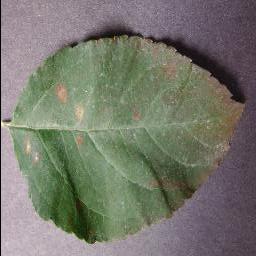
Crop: apple
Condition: cedar_rust